Demba Traoré (politician)

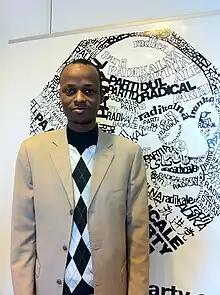
Demba Traoré in the Rome office of the Nonviolent Radical Party, Transnational and Transparty

Demba Traoré (born in Markala, 29 August 1972), is a Malian politician and lawyer. In December 2011, in Rome, he was elected secretary of the Transnational Radical Party.